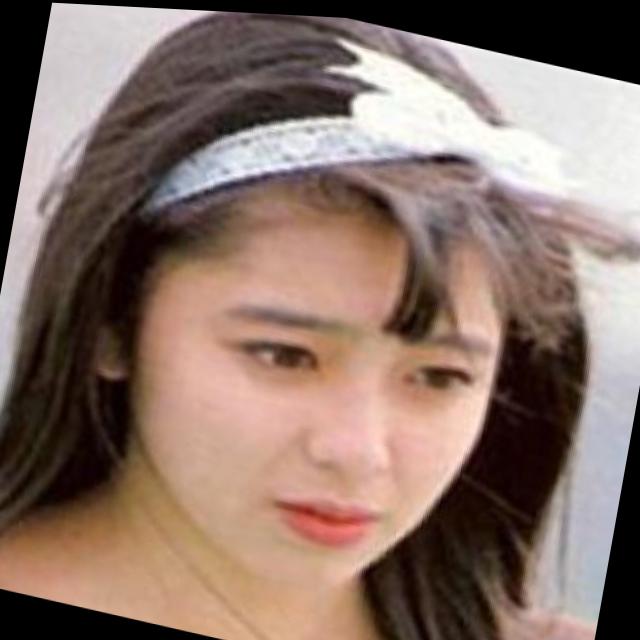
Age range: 21-44